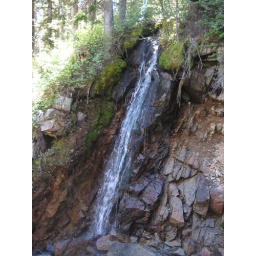
more like water squirting over a rock